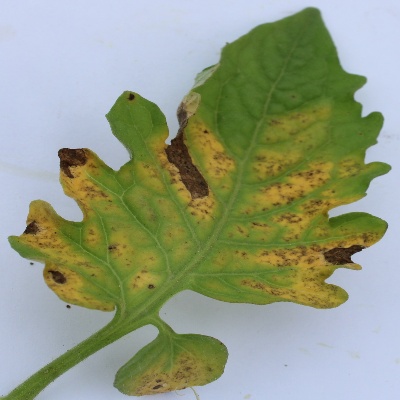
Crop: Tomato
Condition: septoria leaf spot